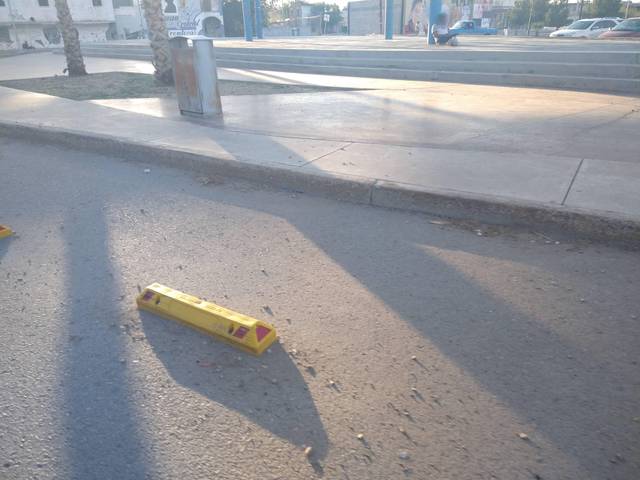
Region: Mexico
Coordinates: 31.742, -106.487